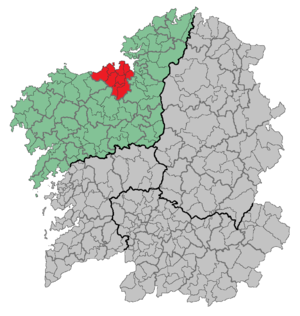
A Coruña est une comarque de la province de La Corogne en Galice. La commune de A Coruña est le chef lieu de la comarque